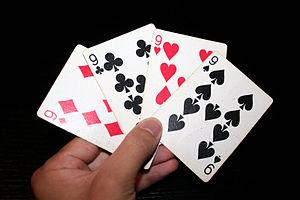
Le neuf est une valeur de carte à jouer.